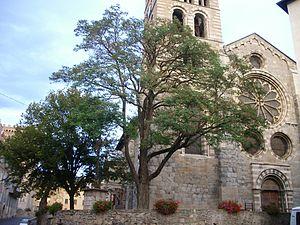
Embrun (Hautes-Alpes, France)
Cet article recense les monuments historiques de France classés en 1840, la première protection de ce type dans le pays.